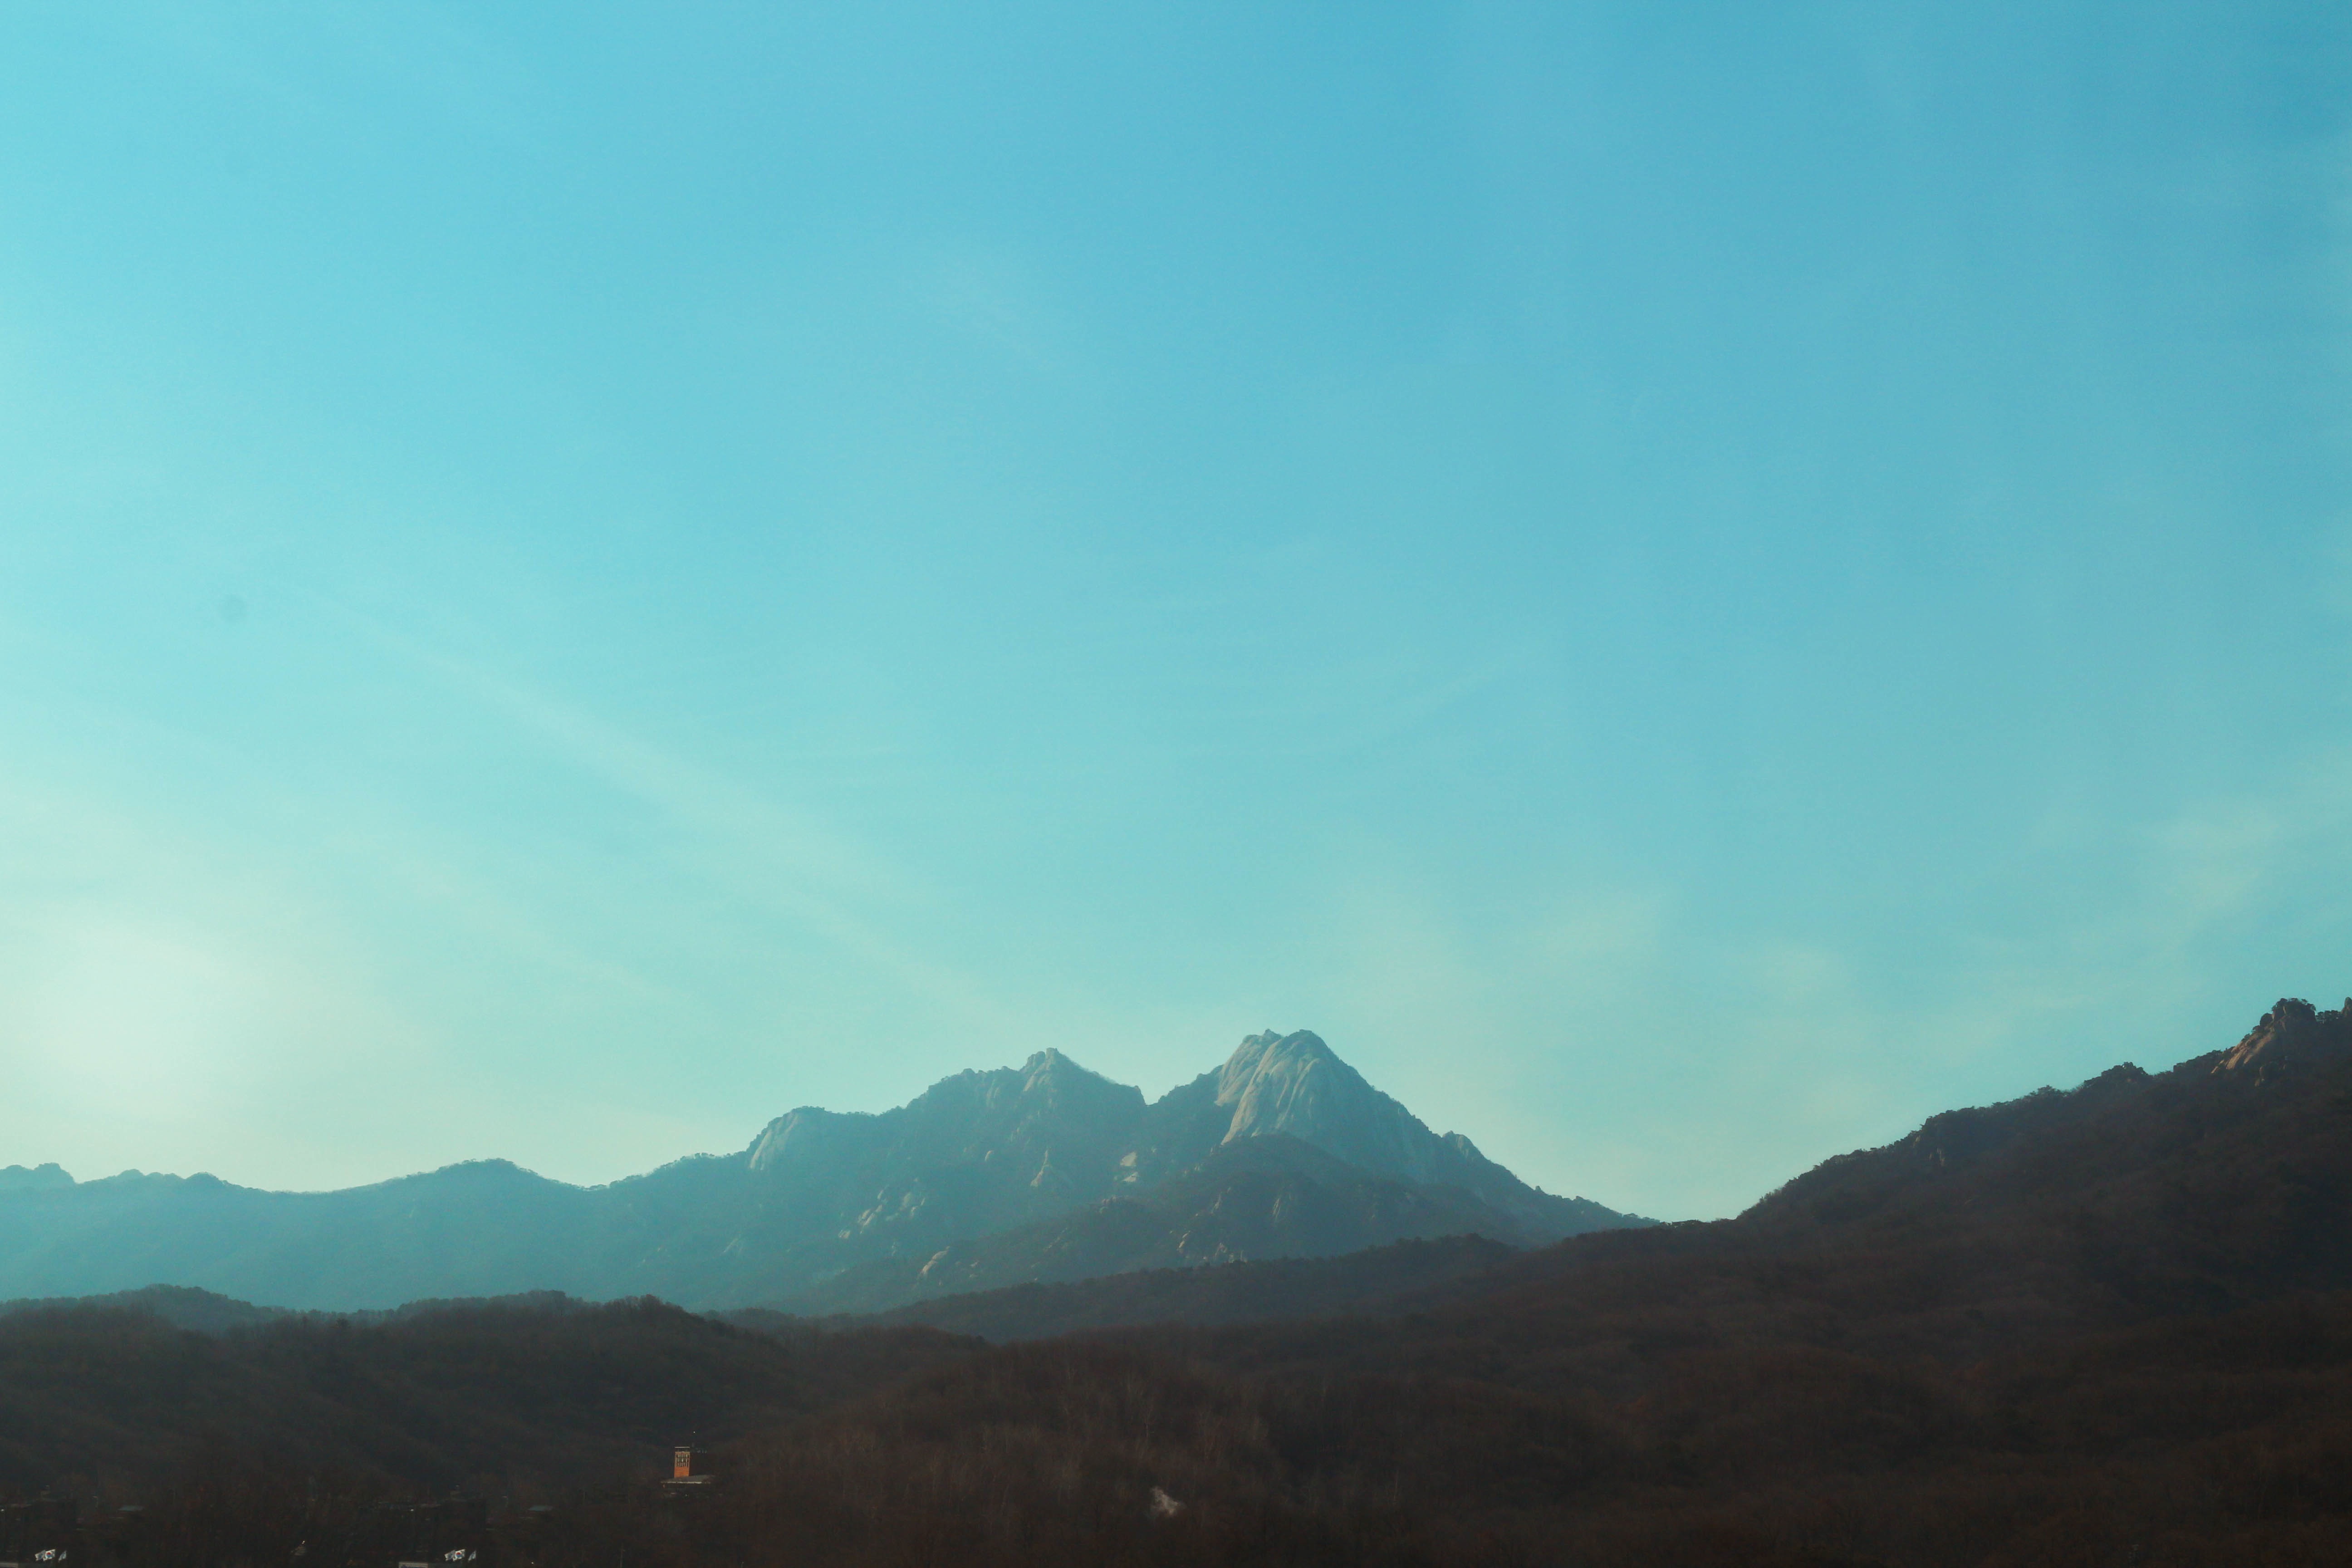
mountain, cloud, sky, morning, hill, dawn, valley, mountain range, dusk, plain, plateau, landform, geographical feature, atmospheric phenomenon, mountainous landforms